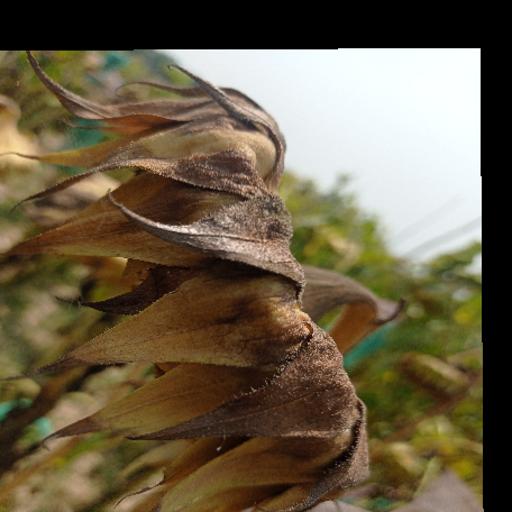
Label: Gray_mold